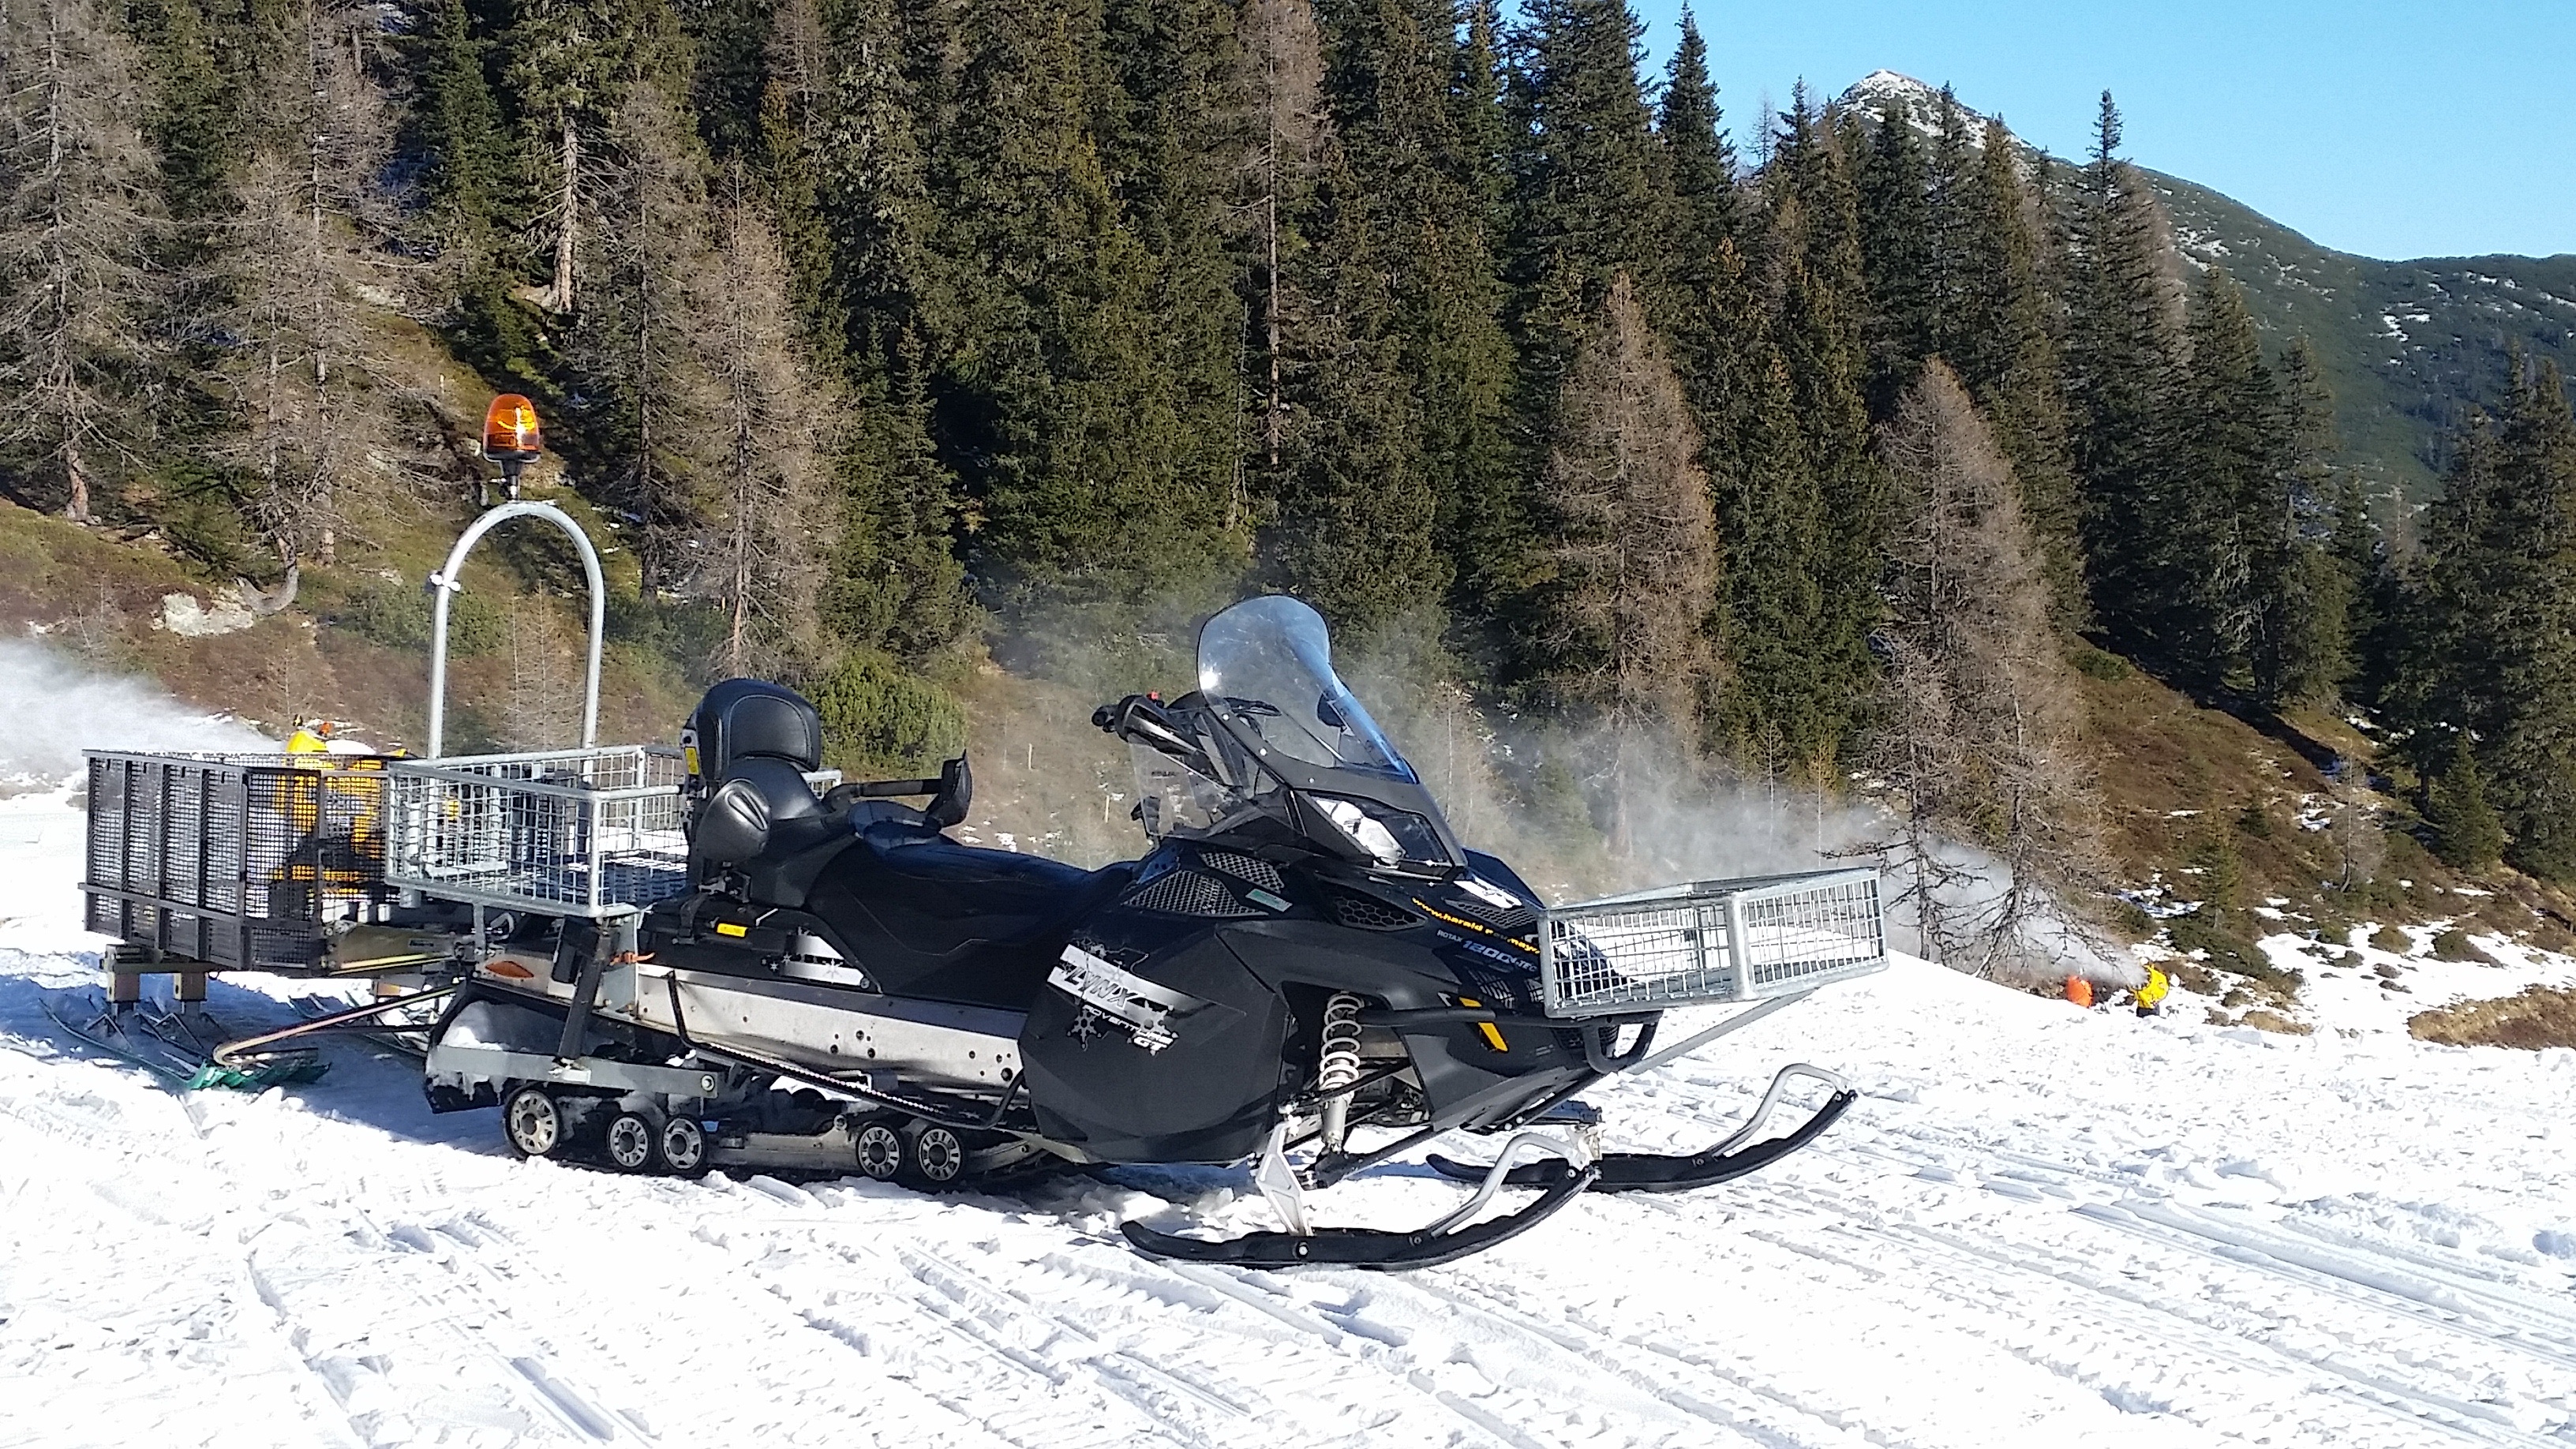
snow, winter, vehicle, moped, winter sport, sports, runway, racing, motorsport, skid, all terrain vehicle, means of transport, land vehicle, auto racing, snowmobile, skidoo